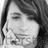
Emotion: neutral